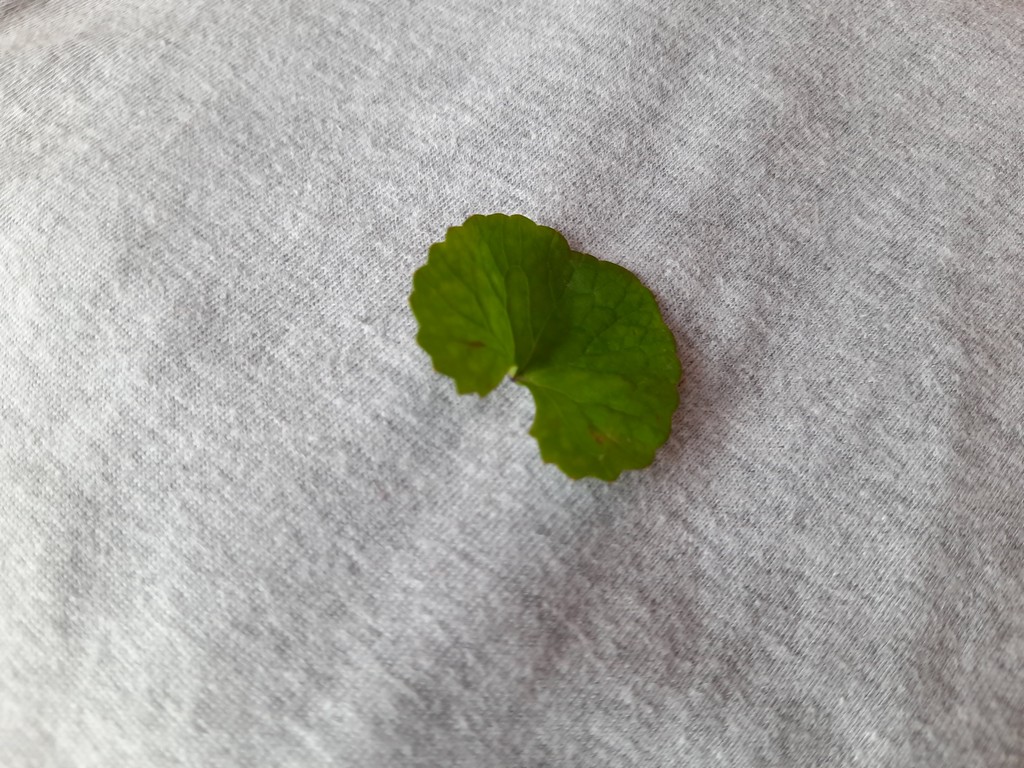
Label: Healthy